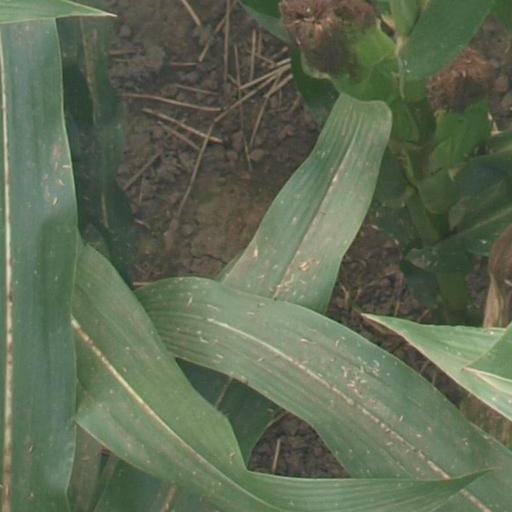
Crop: maize; corn